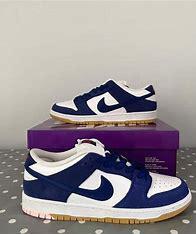
Brand: Nike
Model: SB Dunk Pro